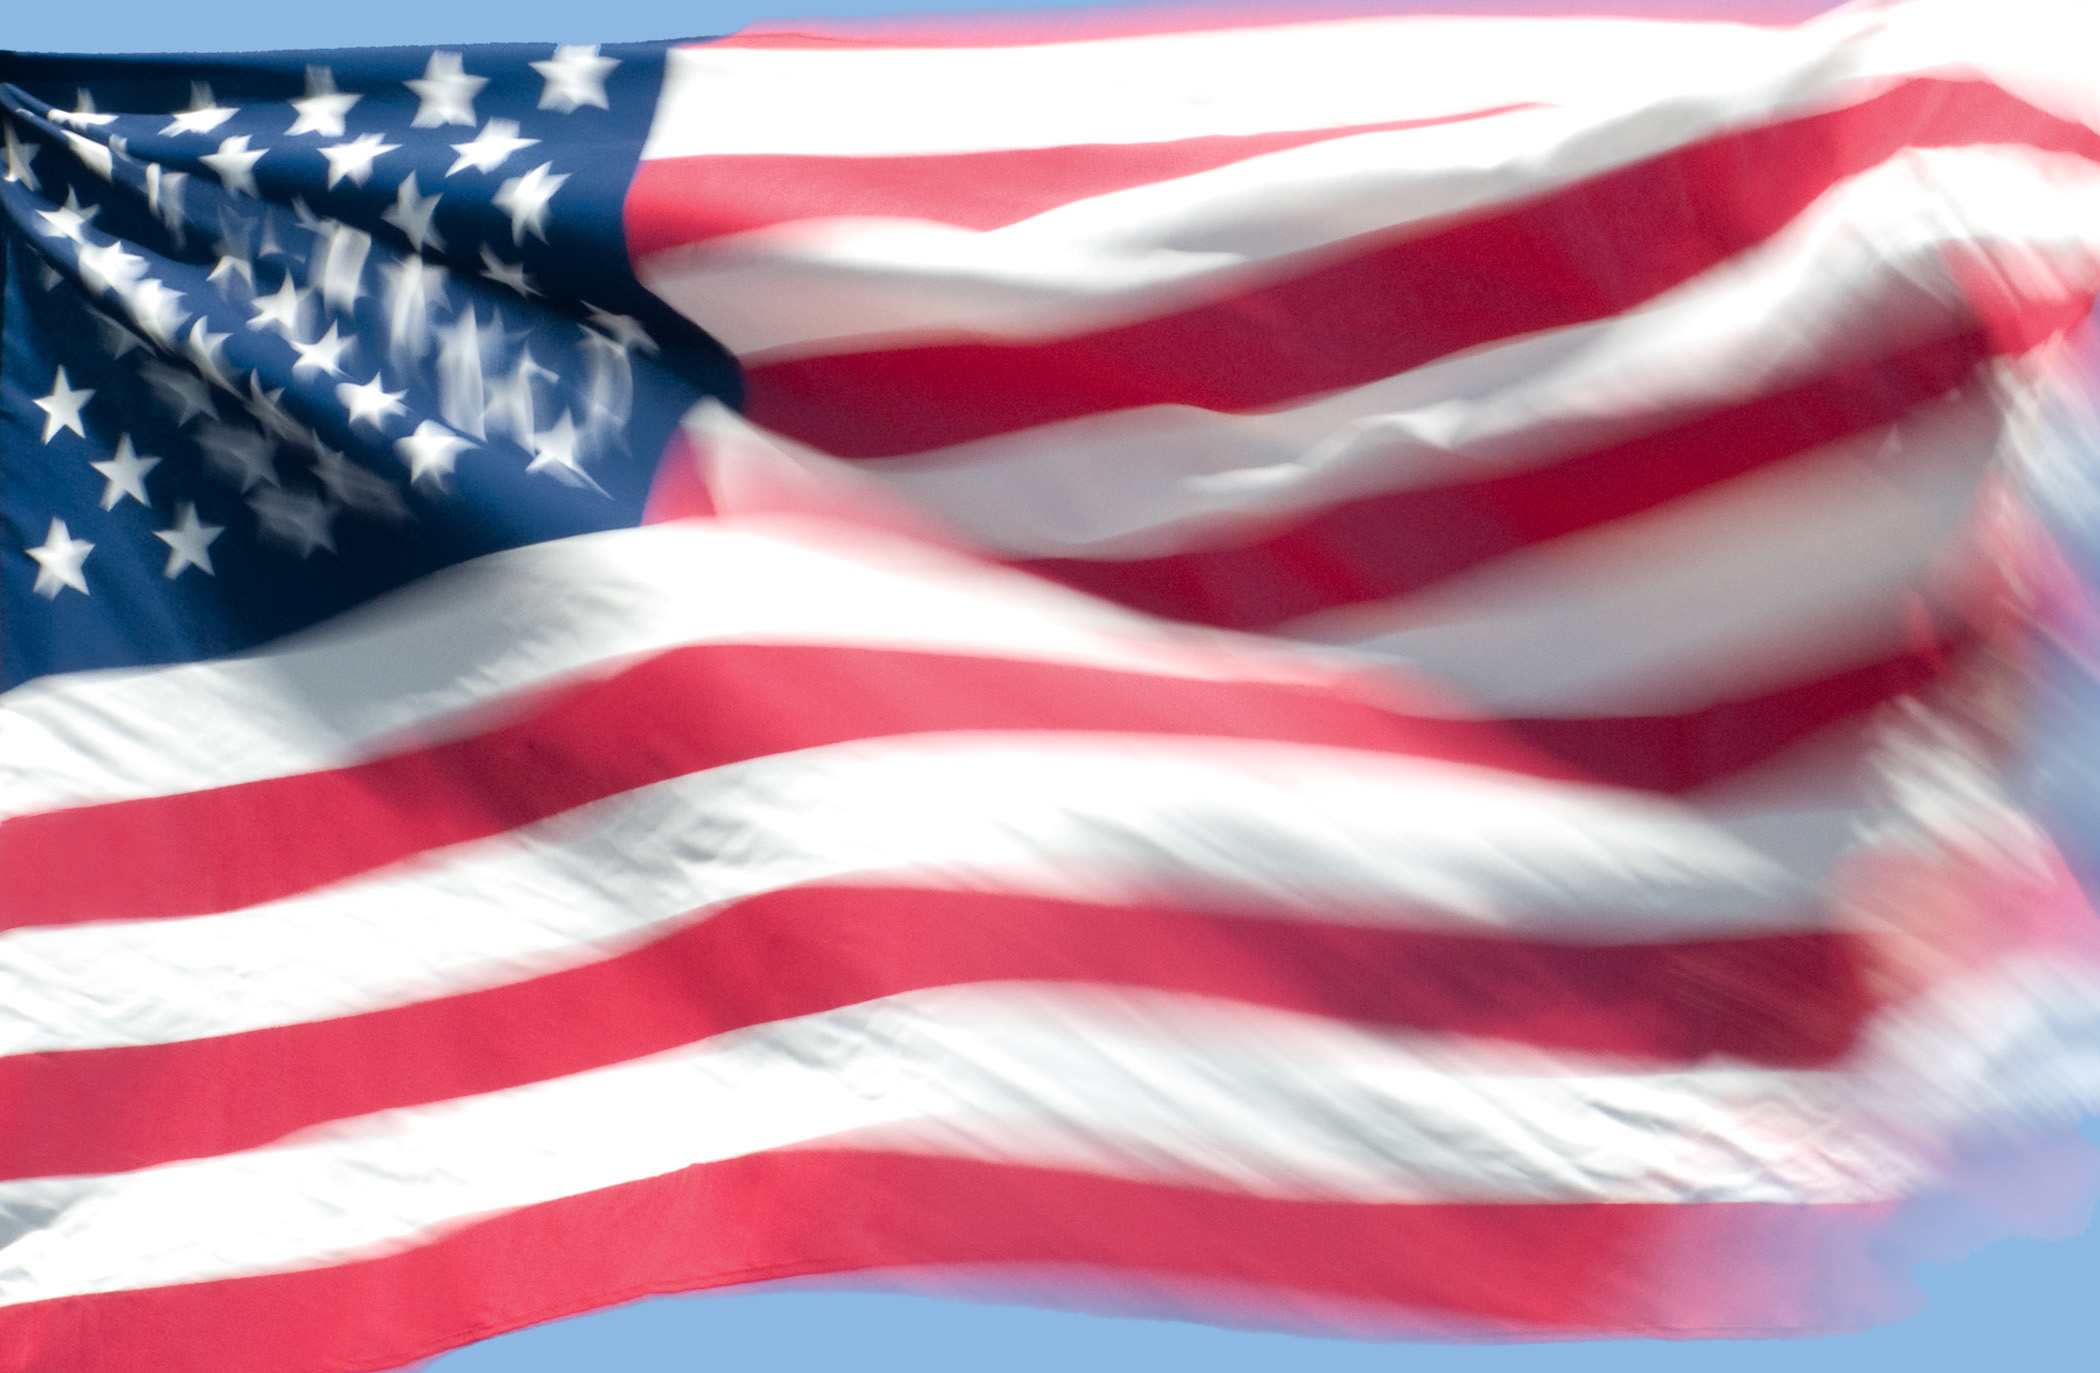
wind, red, flag, americanflag, laborday, flag of the united states